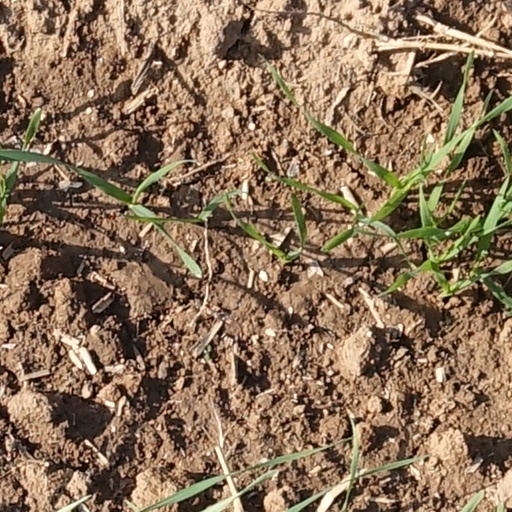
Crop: wheat